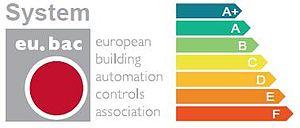
Eu.BAC est une association européenne, basée à Bruxelles, qui regroupe des professionnels du secteur du contrôle et de la régulation des bâtiments. 25 entreprises sont membres de l'association Eu.BAC. Elle a été fondée en 2003. L'association possède des bureaux à Bruxelles, Londres, Paris et Francfort.